Jabat Island

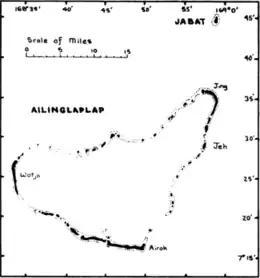
Map of the island

First recorded sighting of Jabat Island was by the Spanish navigator Alonso de Arellano on 8 January 1565 on board of the patache "San Lucas".